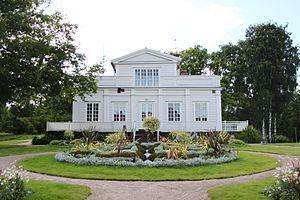
Cette Liste des bâtiments historiques d'Helsinki est non exhaustive et répertorie les plus anciens bâtiments du centre d'Helsinki datant du milieu du XVIIIᵉ siècle.